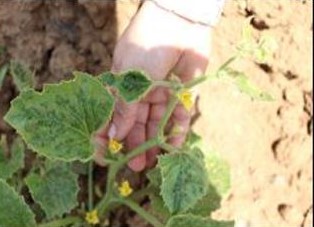
Plant: Zucchini
Disease: zucchini yellow mosaic virus